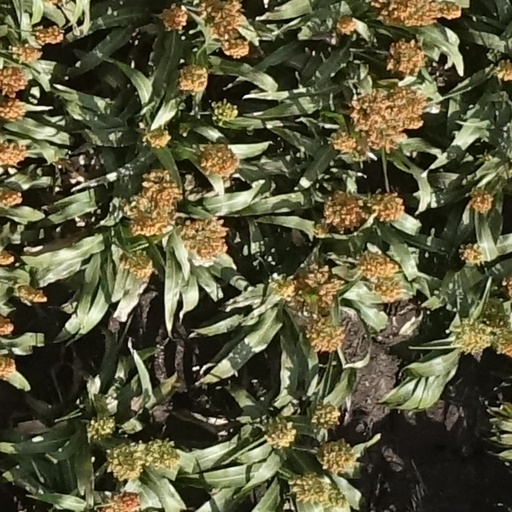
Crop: sorghum